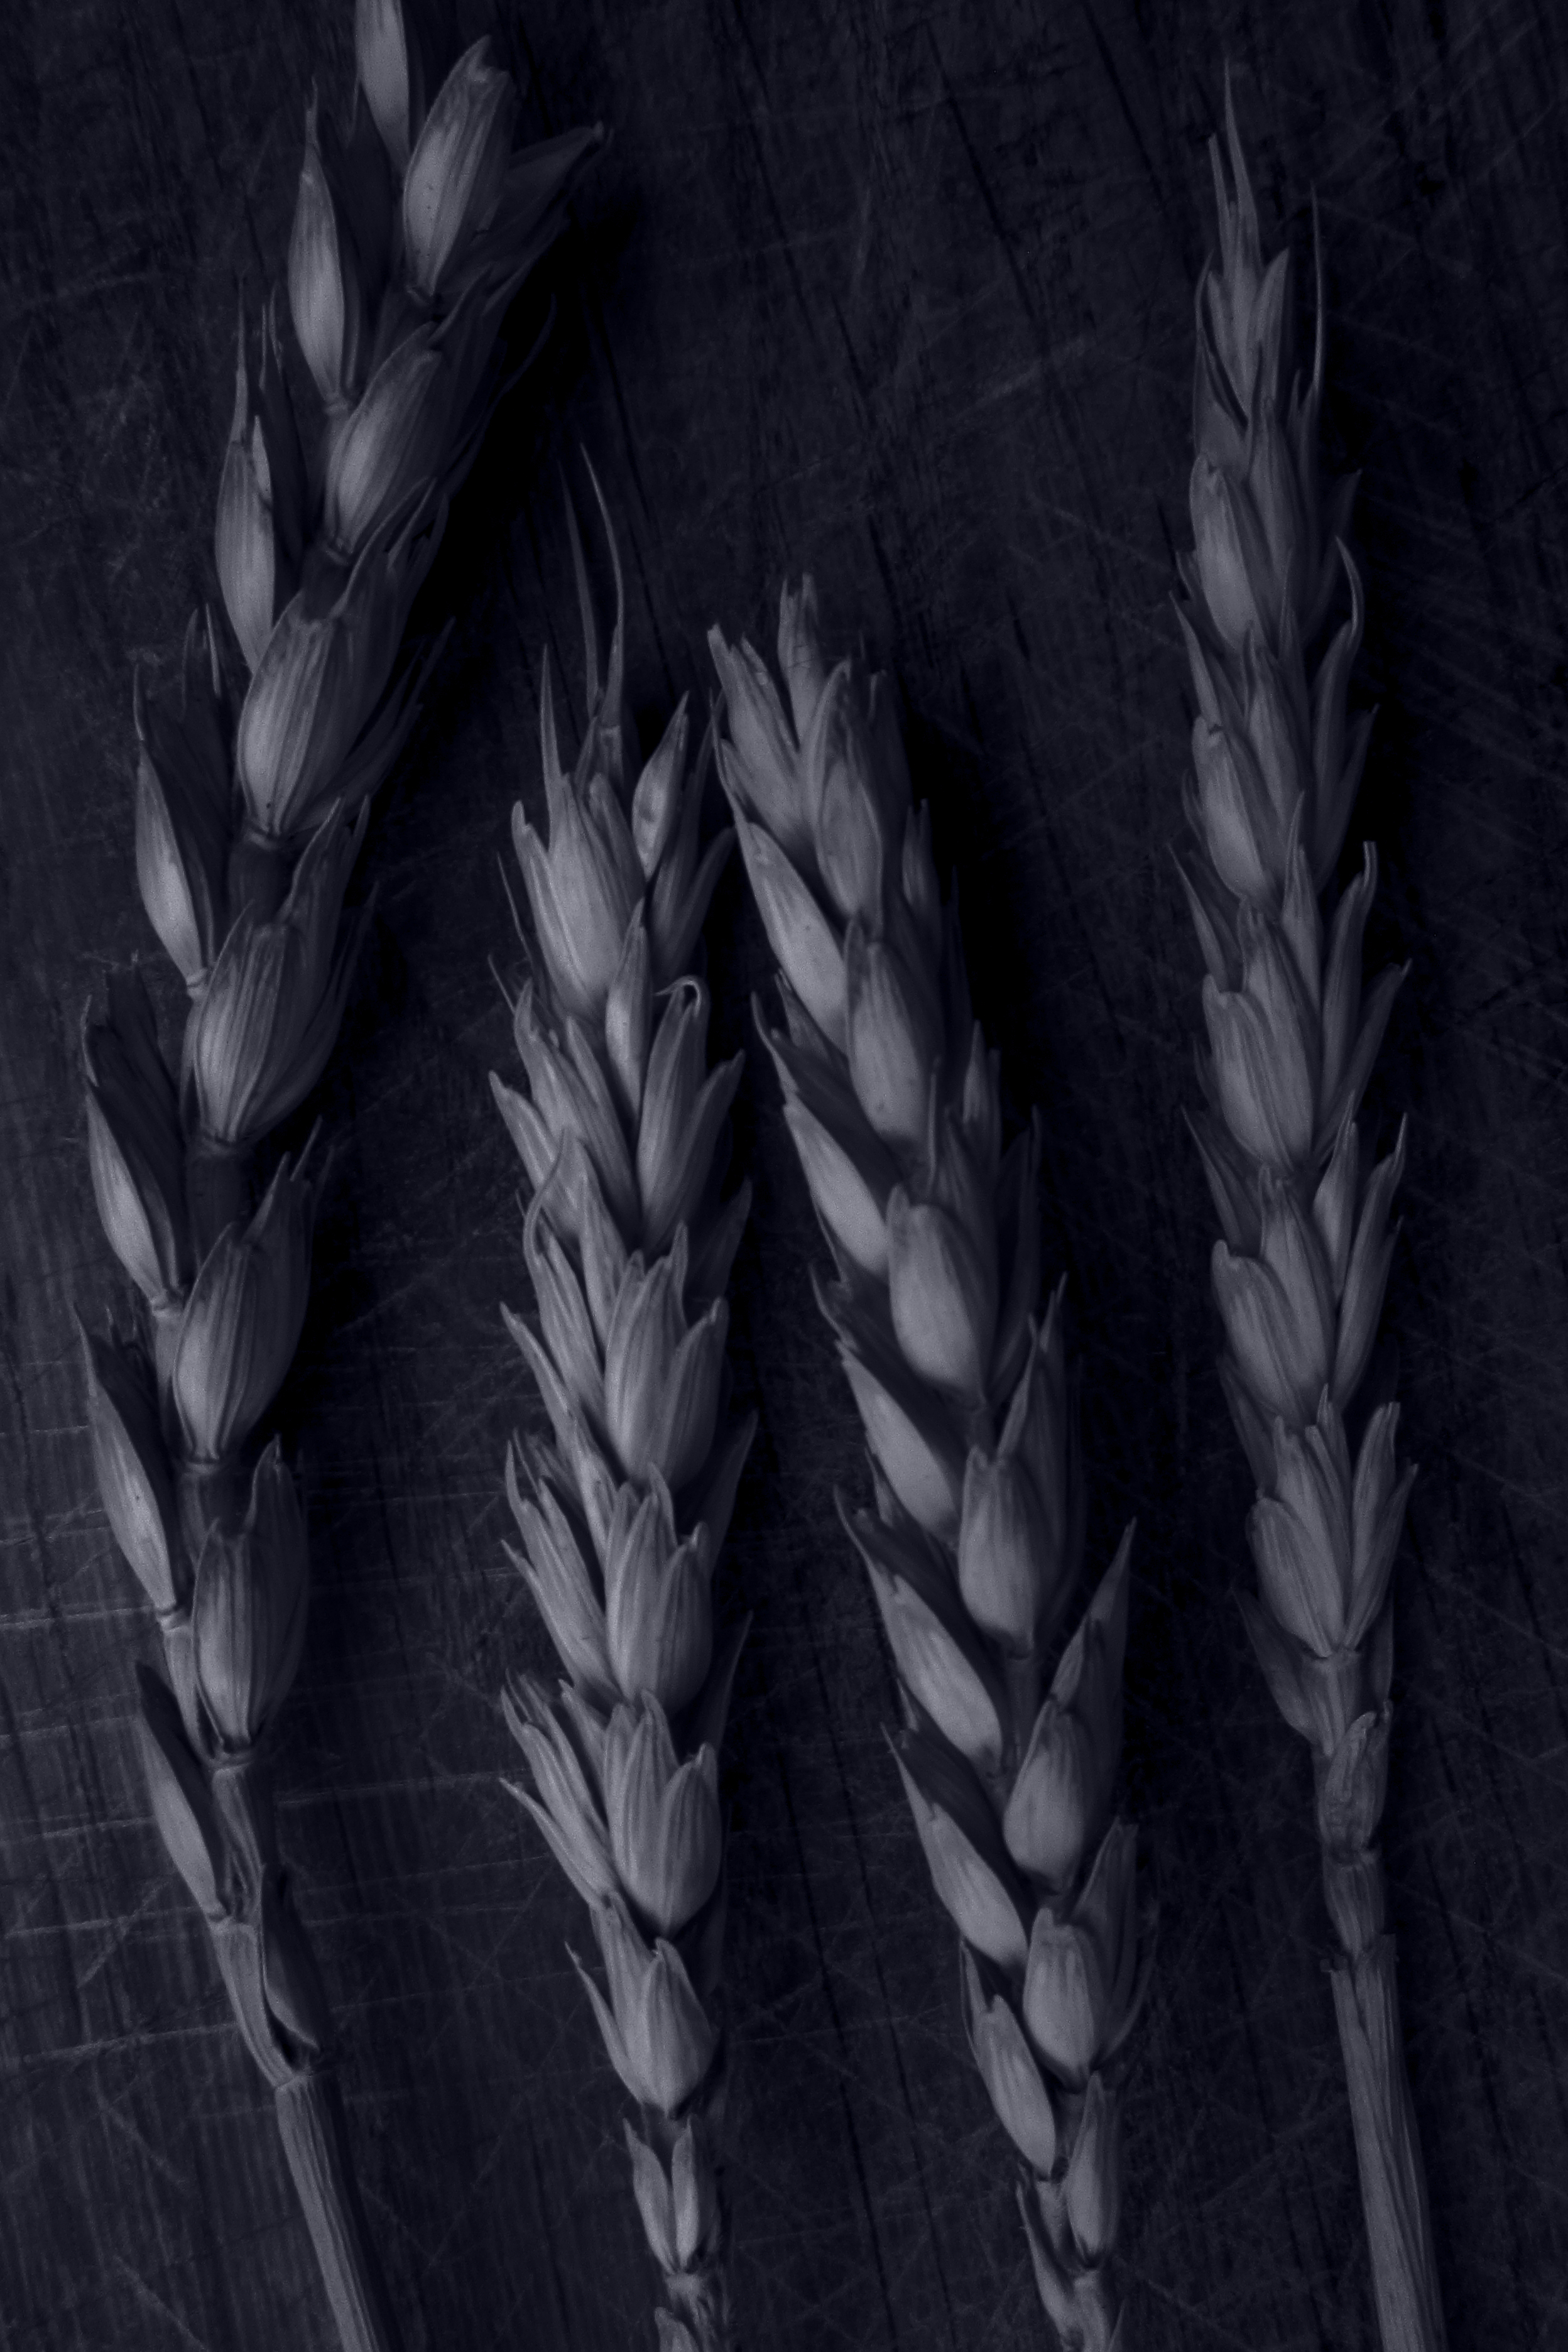
retro, vintage, art, nature, old, creative, spikes, summer, violet, soft, pastel, agriculture, Khorasan wheat, wheat, grass family, black, food grain, poales, triticale, crop, dinkel wheat, ingredient, flowering plant, durum, hordeum, einkorn wheat, field, close up, malt, emmer, whole grain, rye, natural material, still life photography, wind